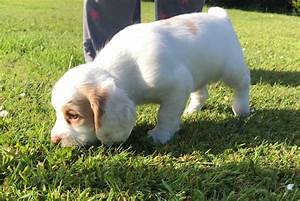
Label: dog